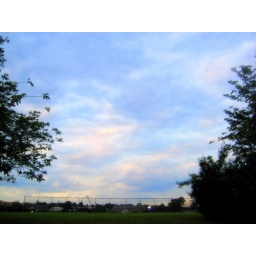
sky over the soccer field